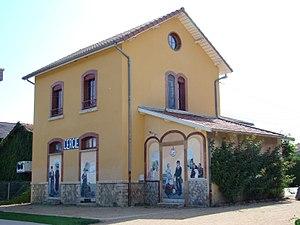
L'ancienne gare de Cercié avec des voyageurs peints en trompe l'oeil
Cercié est une commune française située dans le département du Rhône, en région Auvergne-Rhône-Alpes.